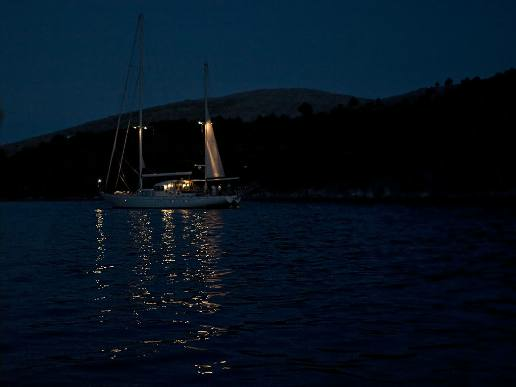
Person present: No